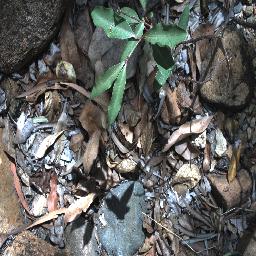
Label: rubber_vine